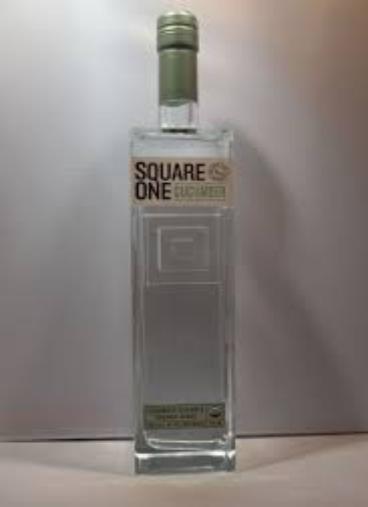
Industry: Food